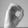
ASL letter: O